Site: brandenburg
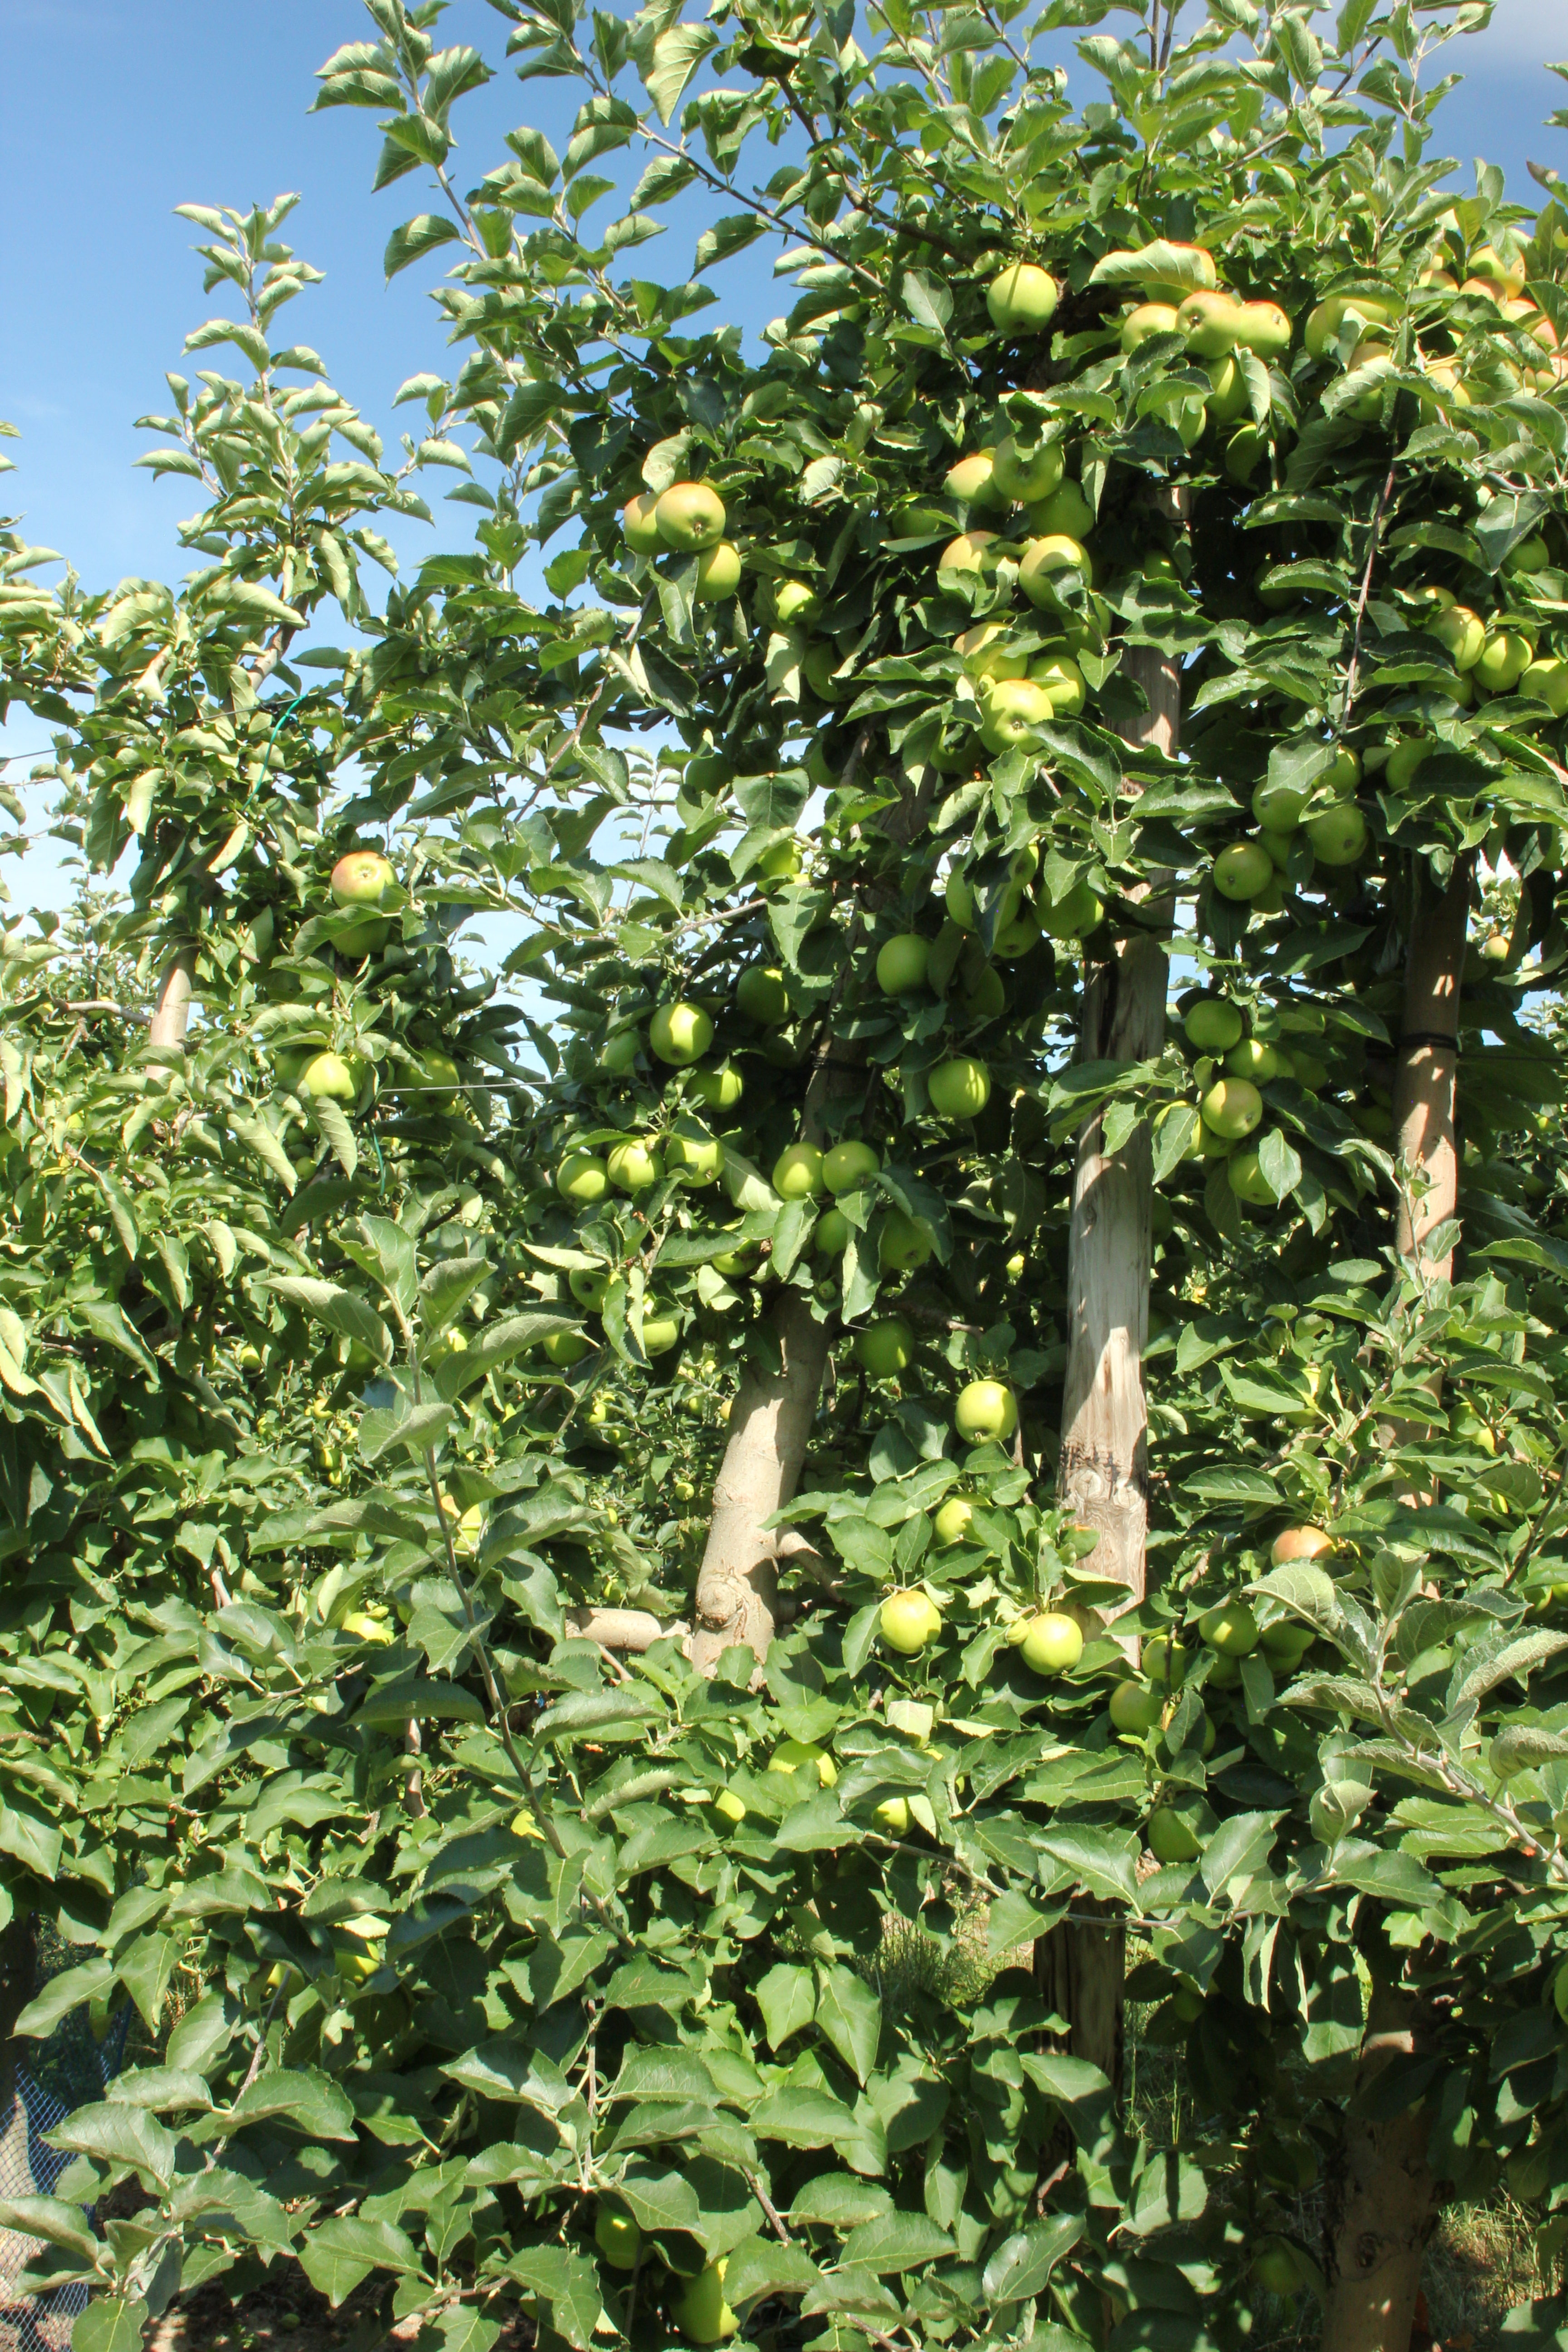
Growth stage (BBCH 77): Development of fruit